Poisson bracket

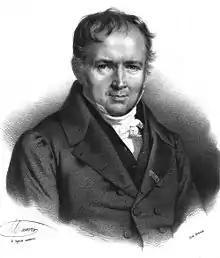
Siméon Denis Poisson

In mathematics and classical mechanics, the Poisson bracket is an important binary operation in Hamiltonian mechanics, playing a central role in Hamilton's equations of motion, which govern the time evolution of a Hamiltonian dynamical system. The Poisson bracket also distinguishes a certain class of coordinate transformations, called "canonical transformations", which map canonical coordinate systems into other canonical coordinate systems. A "canonical coordinate system" consists of canonical position and momentum variables (below symbolized by formula_1 and formula_2, respectively) that satisfy canonical Poisson bracket relations. The set of possible canonical transformations is always very rich. For instance, it is often possible to choose the Hamiltonian itself formula_3 as one of the new canonical momentum coordinates.